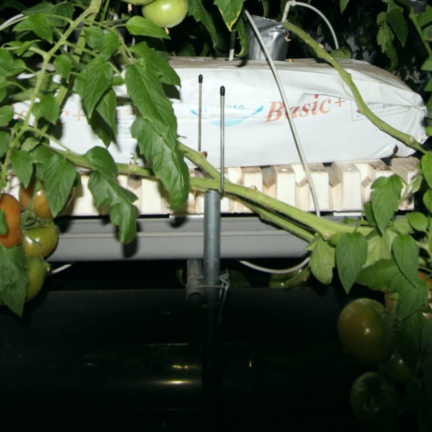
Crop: tomato